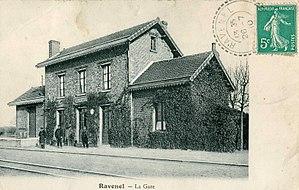
Carte postale ancienne, sans mention d'éditeur
La ligne Estrées-Saint-Denis - Froissy - Crèvecœur-le-Grand est une ancienne ligne de chemin de fer secondaire à voie métrique de 55 km de longueur, située dans l'Oise.
Ravenel est une commune française située dans le département de l'Oise en région Hauts-de-France. Ses habitants sont appelés les Ravenelois et les Raveneloises.